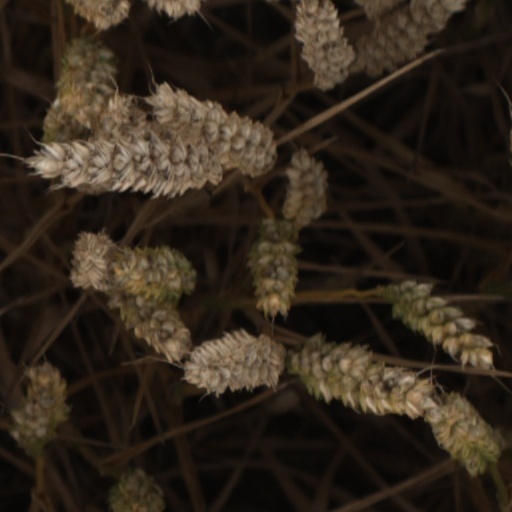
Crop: wheat